Church of San Hipólito

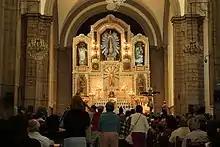
Interior, 2012

The Church of San Hipólito is a Catholic church on Mexico City's Paseo de la Reforma. It was built in 1520 by Black Spaniard conquistador Juan Garrido following a battle between the Spanish colonists and the Aztecs.